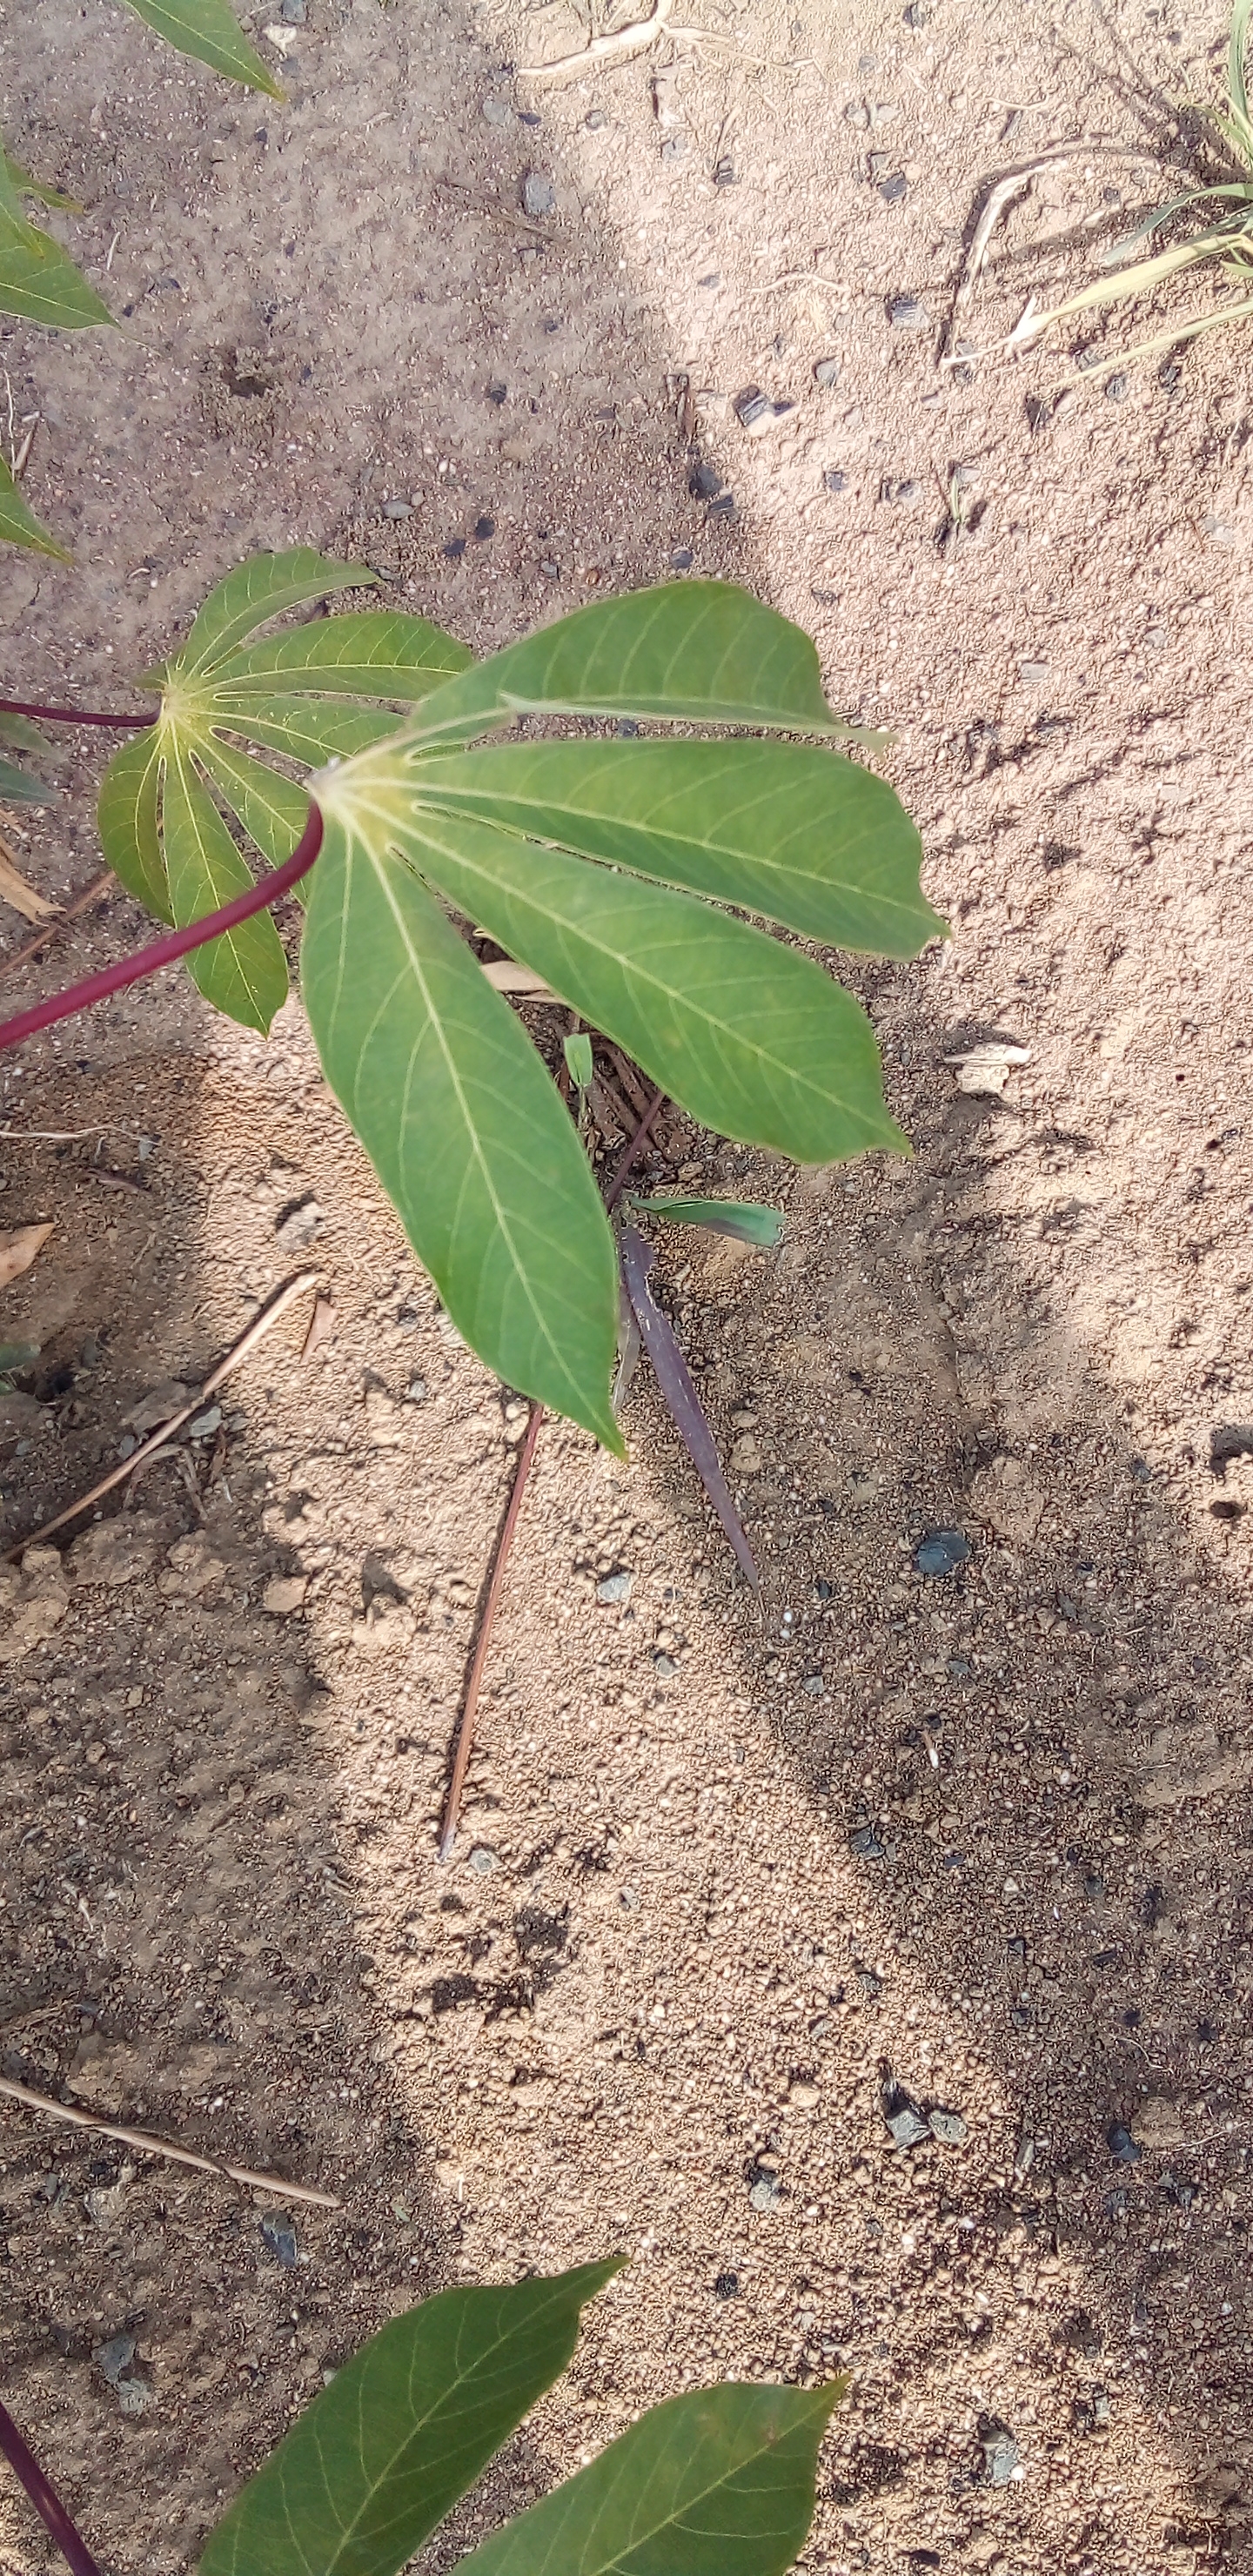
Label: healthy